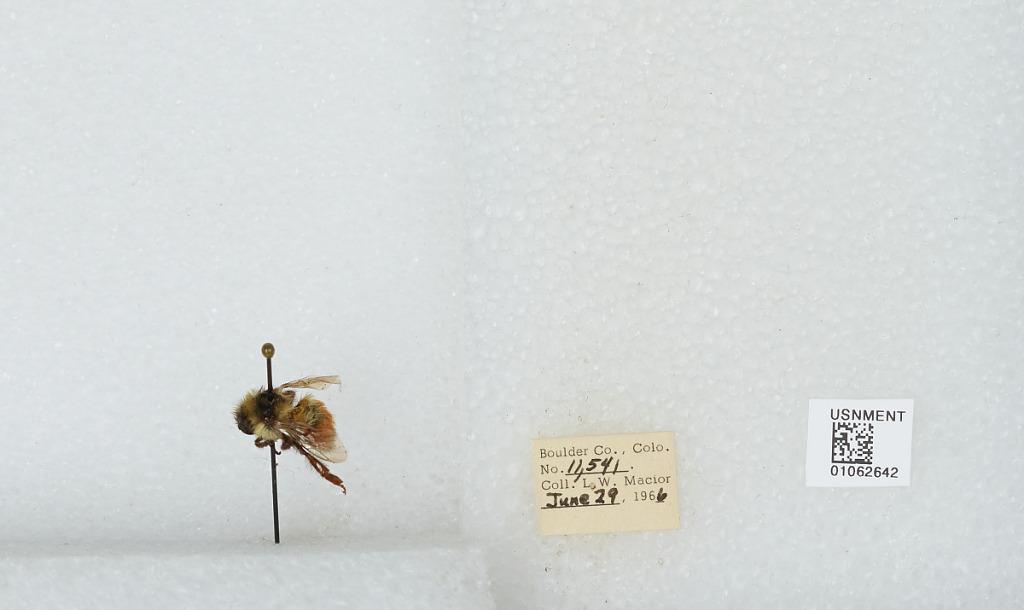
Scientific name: Bombus (Pyrobombus) bifarius Cresson
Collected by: L. Macior
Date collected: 1966-6-29
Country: United States
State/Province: Colorado
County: Boulder
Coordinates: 40.0017, -105.308